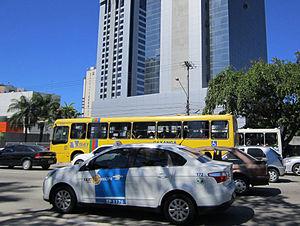
Au Brésil, la profession de taxi est soumise à l'acquisition d'une licence auprès de la mairie. Ces licences sont ensuite cessibles entre chauffeurs de taxi.